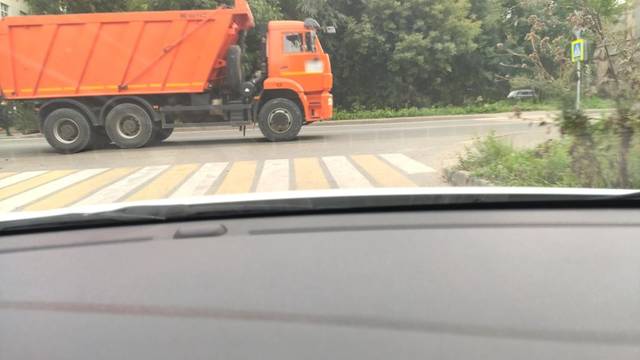
Region: Russia
Coordinates: 55.771, 49.114